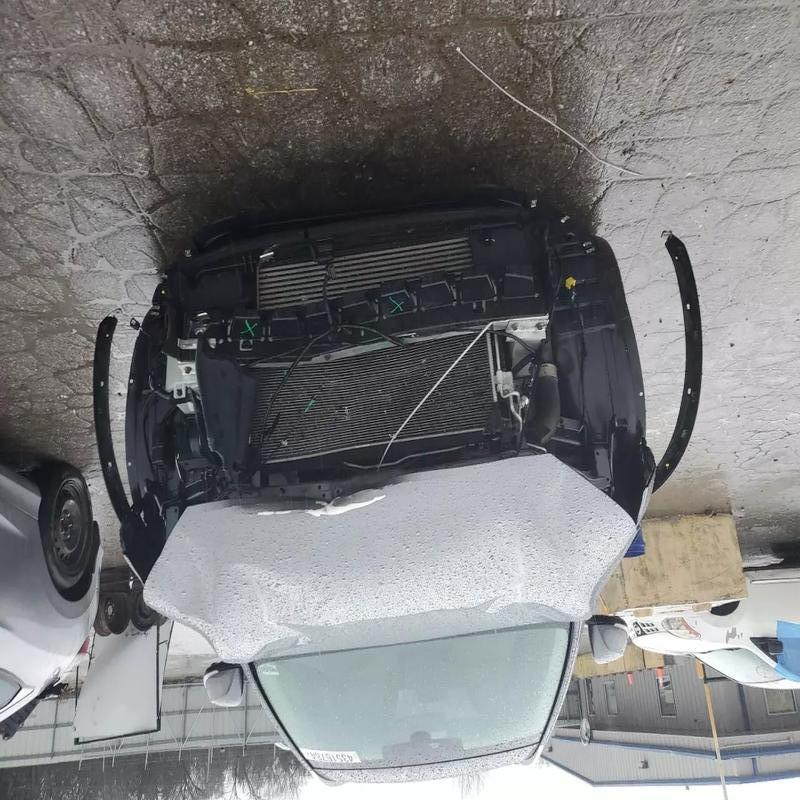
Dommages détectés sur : plaque d'immatriculation avant, pare-choc avant, feu avant droit, feu avant gauche, capot, aile avant droite, aile avant gauche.
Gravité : majeur